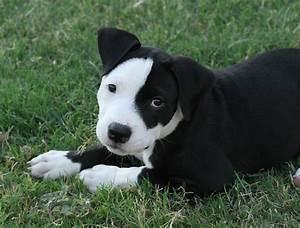
dog